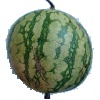
Label: Watermelon 1